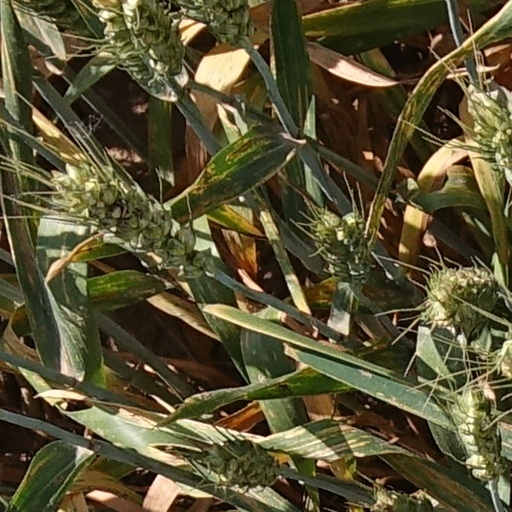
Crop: wheat